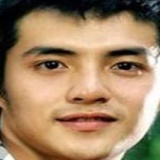
ca sĩ Ông Cao Thắng